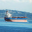
Label: ship